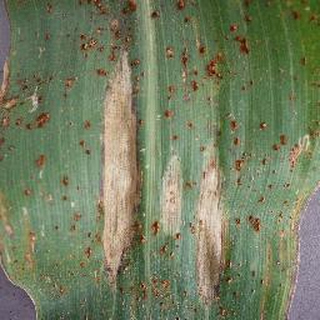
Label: corn_northern_leaf_blight